Gisela Taglicht

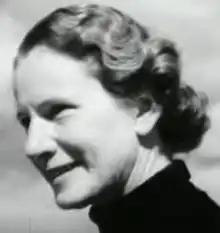
Gisela Taglicht, from a 1948 documentary film made in New Zealand.

Gisela Taglicht (née Frankl; 28 November 1898 – 1981) was a notable New Zealand rhythmical dance and gymnastics teacher.